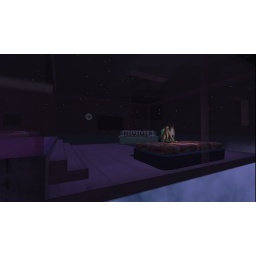
my little glass box in the sky